Martha MacCallum

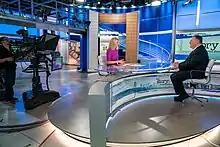
MacCallum interviewing Secretary of State Mike Pompeo in October 2019

Martha MacCallum, the daughter of Elizabeth B. and Douglas C. MacCallum Jr., was born and grew up in Wyckoff, New Jersey. After graduating from Ramapo High School in Franklin Lakes, New Jersey, MacCallum earned her bachelor's degree in political science from St. Lawrence University in the North Country of New York State, and subsequently studied at the Circle in the Square Theatre School on Broadway, founding the Miranda Theater Company in New York. MacCallum next worked as an associate in corporate relations at Dow Jones & Company. She began her career as a freelance researcher for "Corporate Finance" magazine, but the publication was sold soon after she joined.